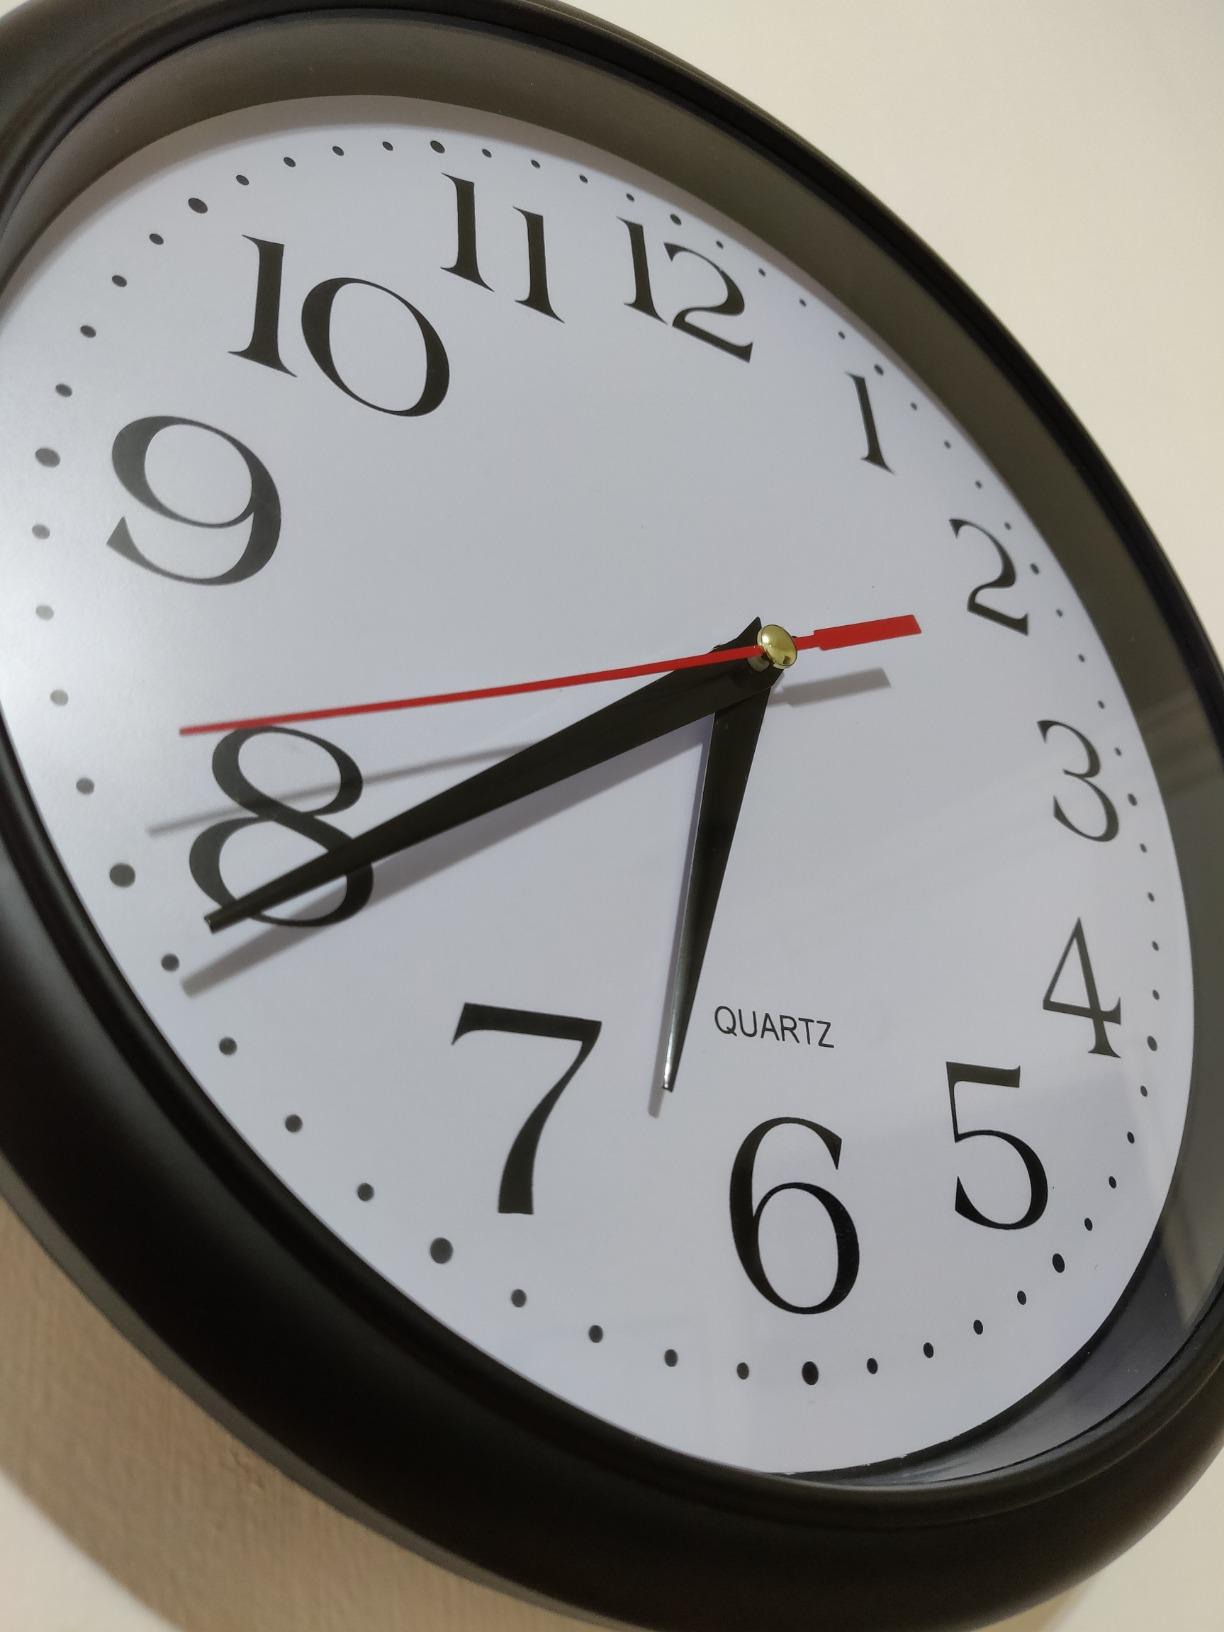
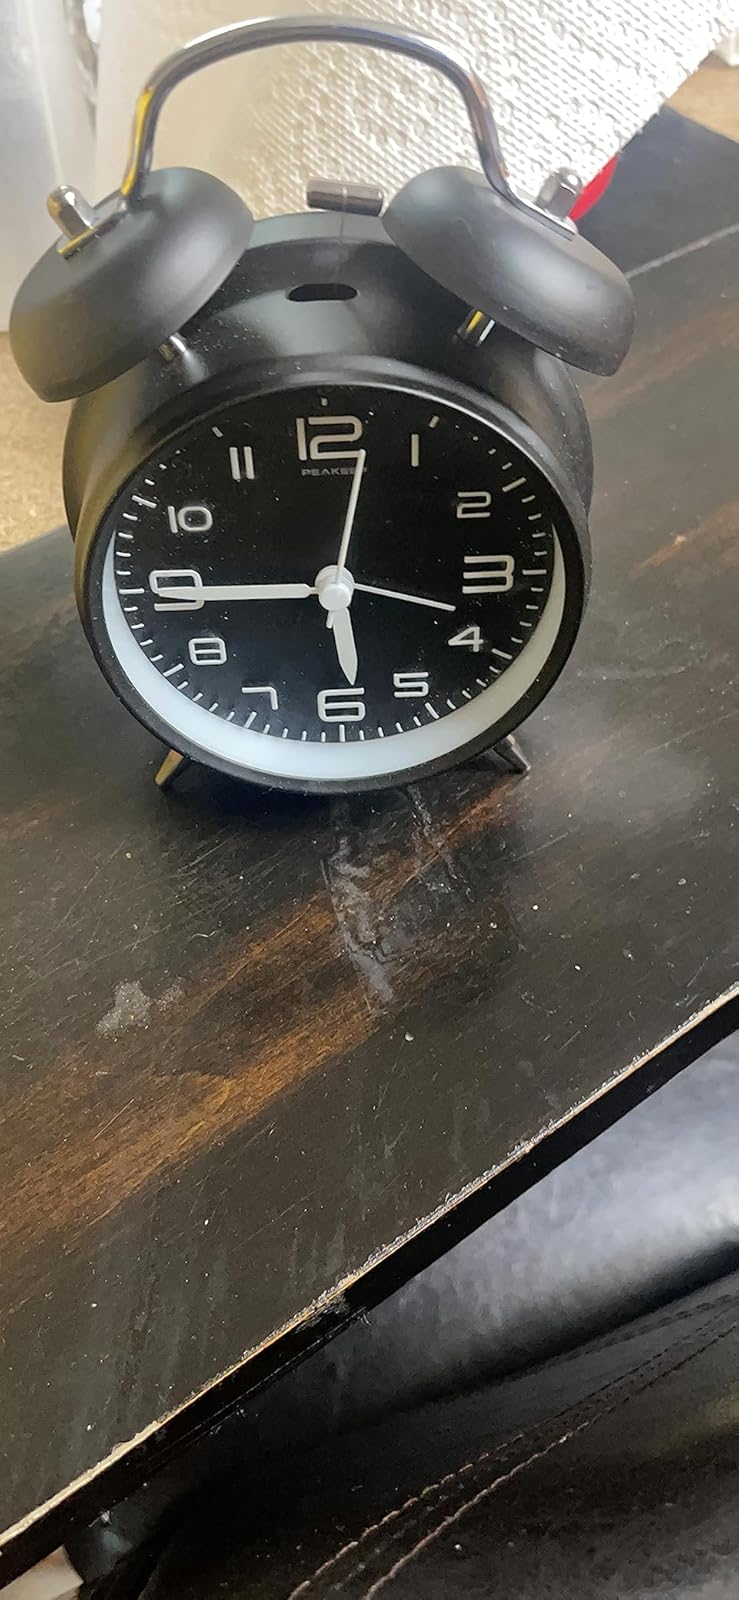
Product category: clock
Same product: no